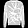
Label: Pullover